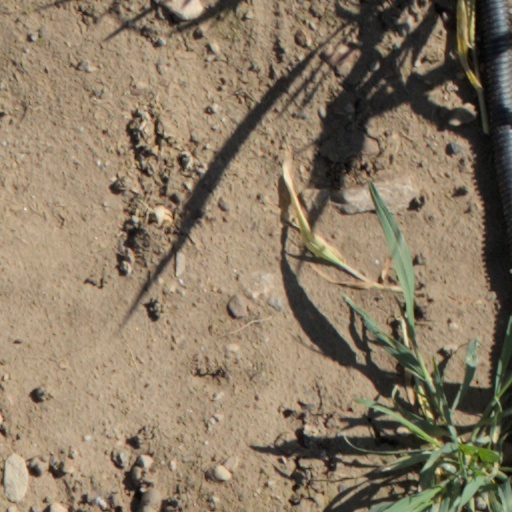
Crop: wheat